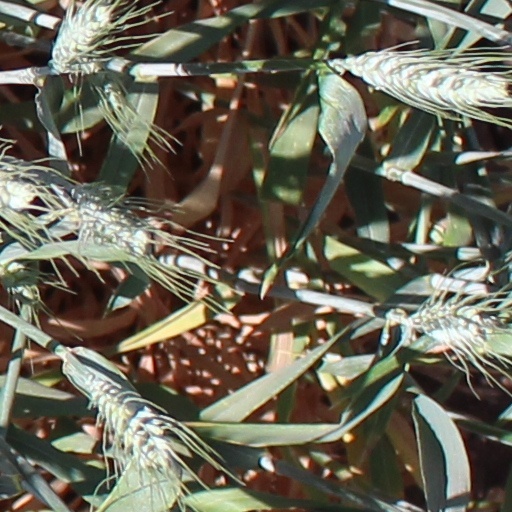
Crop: wheat